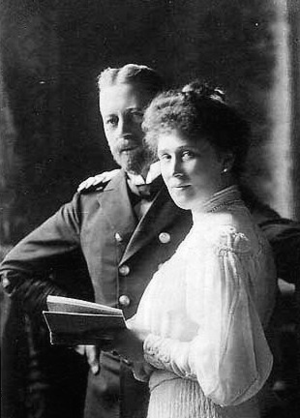
Victoria Adélaïde Marie Louise du Royaume-Uni, princesse royale de Grande-Bretagne et d'Irlande puis, par son mariage, reine de Prusse et impératrice allemande, est née le 21 novembre 1840 au palais de Buckingham, à Londres, et morte le 5 août 1901 à Friedrichshof, en Allemagne. Fille aînée de la reine Victoria du Royaume-Uni et du prince Albert, elle est impératrice allemande et reine de Prusse durant les 99 jours de règne de son époux, Frédéric III.
Le manoir de Hemmelmark est situé dans le Schleswig-Holstein à Barkelsby, près d'Eckernförde en Allemagne.
La descendance de la reine Victoria désigne l'ensemble des personnes ayant pour ancêtres Victoria du Royaume-Uni et son mari le prince consort Albert de Saxe-Cobourg-Gotha.